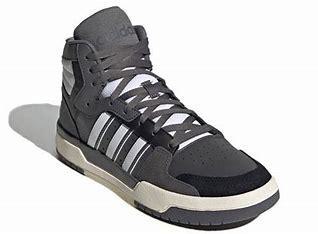
Brand: adidas
Model: neo Adidas NEO Entrap Mid